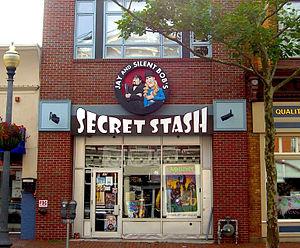
Kevin Smith est un réalisateur, scénariste, producteur, acteur, humoriste et podcaster américain, né le 2 août 1970 à Red Bank, dans le New Jersey. Il est le créateur de l'univers de fiction View Askewniverse et cofondateur, avec son ami Scott Mosier, de la société de production View Askew Productions.